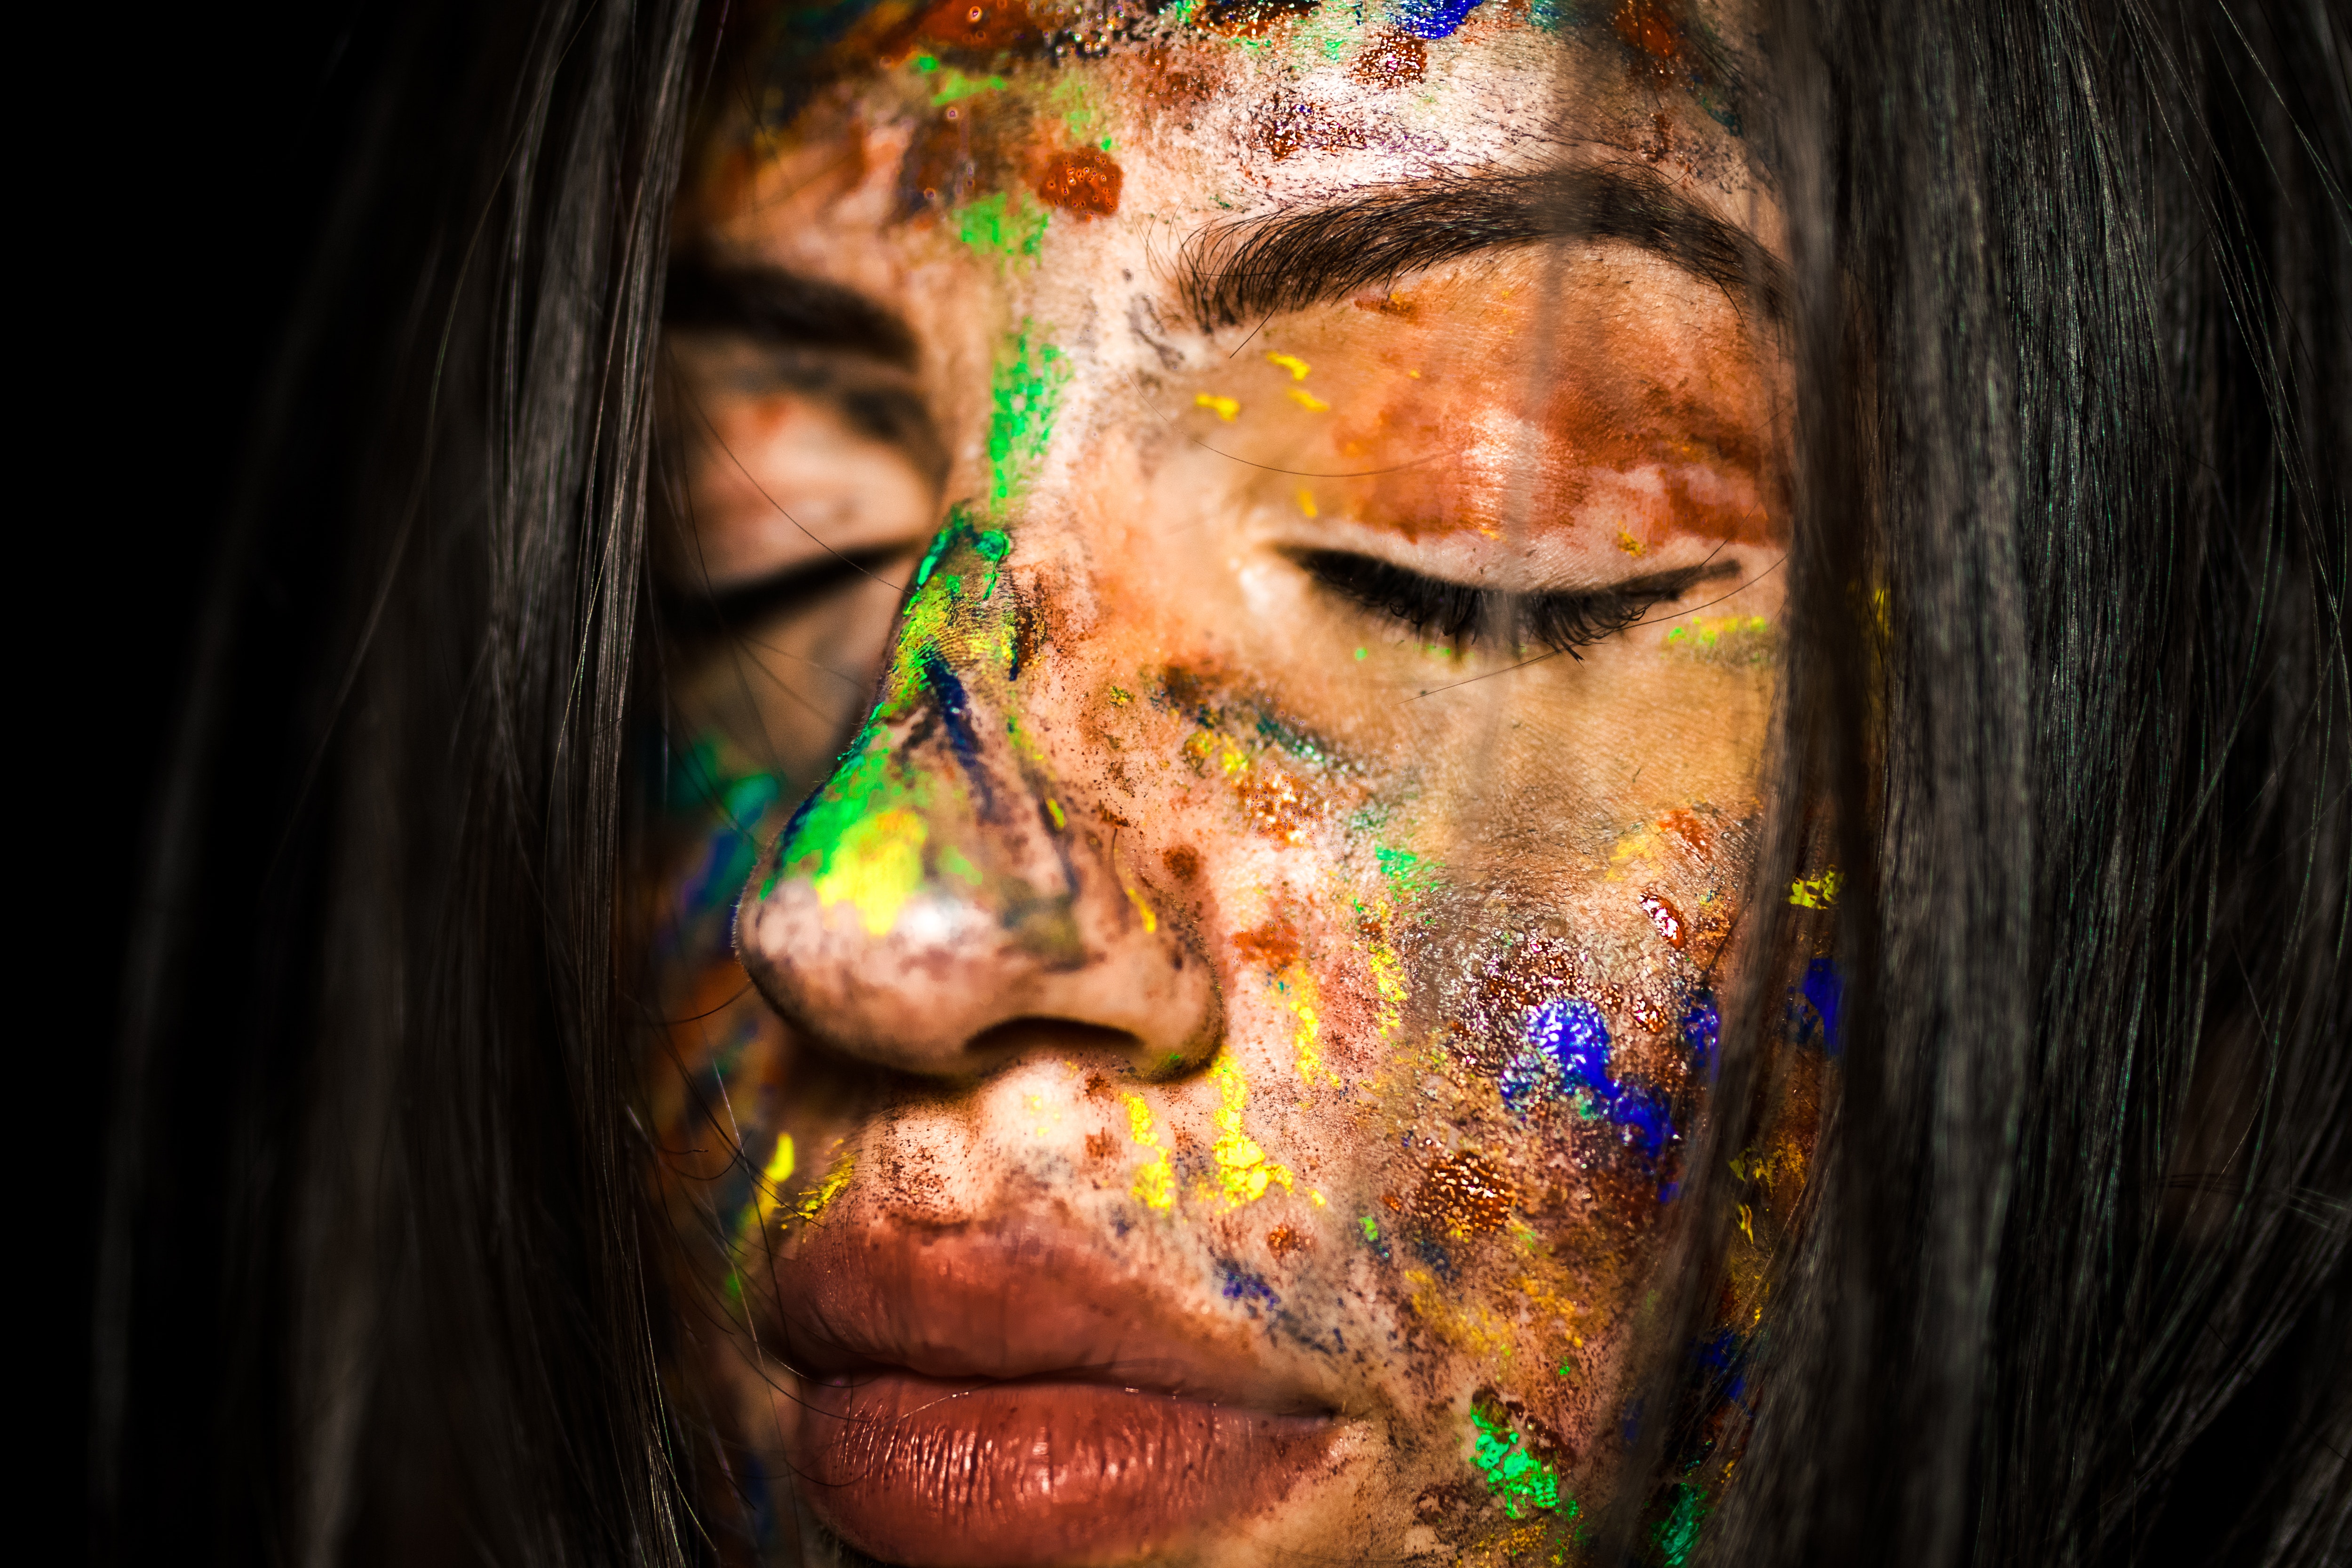
face, cheek, head, nose, skin, close up, eye, Colorfulness, forehead, human, mouth, lip, painting, art, visual arts, flesh, portrait, photography, smile, wrinkle, temple, eyelash, portrait photography, black hair